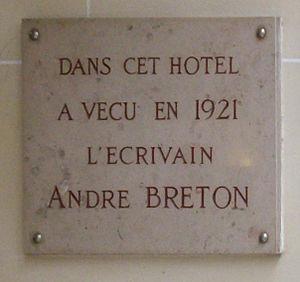
Plaque en mémoire du poète André Breton (1896-1966) apposée à l'entrée de l'hôtel Delambre, 35 rue Delambre, Paris 14e.
La rue Delambre est une rue du 14ᵉ arrondissement de Paris.
André Breton, né à Tinchebray dans l'Orne le 19 février 1896 et mort à Paris le 28 septembre 1966, est un poète et écrivain français, principal animateur et théoricien du surréalisme.